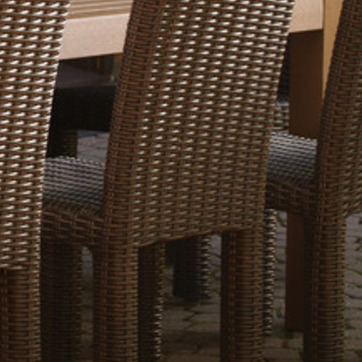
Material: other